Cheshunt

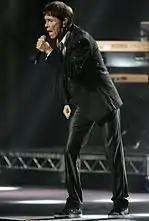
Cliff Richard performing in Sydney, Australia

While small-scale manufacturing and retail expanded, Cheshunt's horticultural tradition declined in the latter half of the 20th century due to cheaper imports, escalating fuel costs, and pressure from housing development. Many nurseries closed or were converted into residential areas. While Cheshunt's greenhouse industry has largely diminished, the wider Lea Valley continues to operate around of glasshouses, producing approximately 75% of the UK's crop.